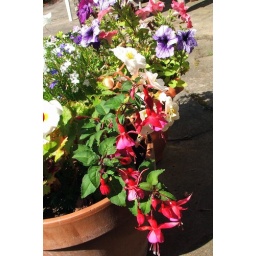
pots of flowers in the back garden , don't ask me what they are though !